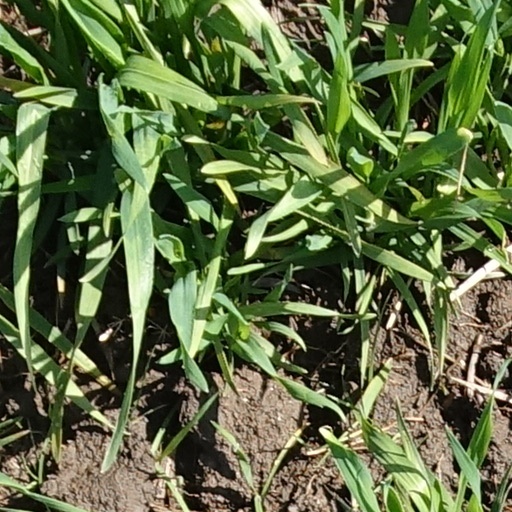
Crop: wheat